Frederick R. Jackson

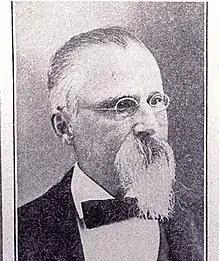
Frederick R. Jackson

Frederick Randolph Jackson (February 18, 1844 - February 14, 1925) was an American soldier and recipient of the Medal of Honor who earned the award for his actions during the American Civil War.